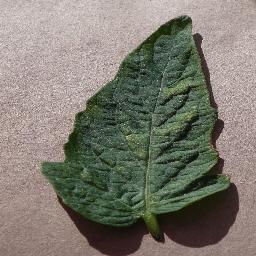
Label: Tomato___Spider_mites Two-spotted_spider_mite